Charlotte von Kathen

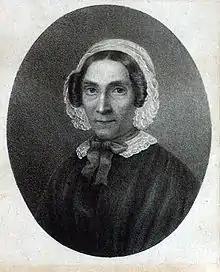
Charlotte von Kathen,

Charlotte von Kathen (1777–1850), was a German salonist and writer. She wrote historically important descriptions of contemporary literary personalities who frequented her salon.